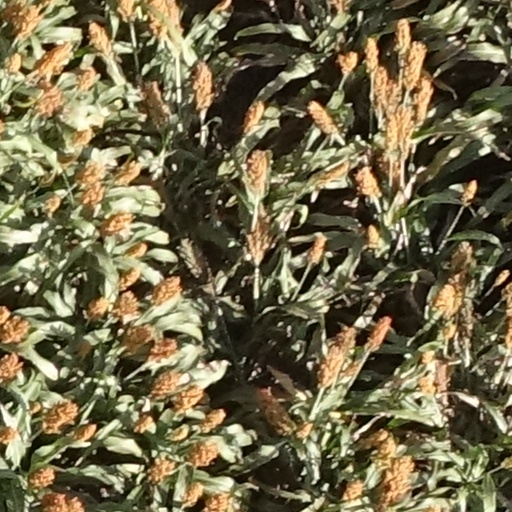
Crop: sorghum